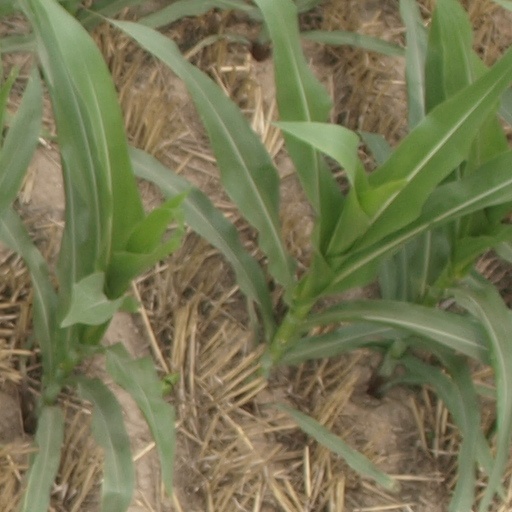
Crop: maize; corn